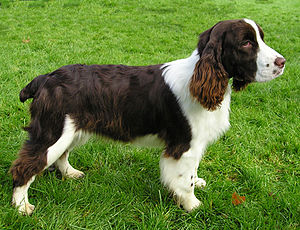
Spaniel / Racer / Moderne
Spaniel tilhører en undergruppe med hunde som bliver avlet som apporterende jagthunde, men som oprindelig var såkaldte stødende jagthunde af setter typen. Flere racer regnes også primært som stående jagthunde, og bliver derfor listet blandt disse af FCI. Nogen racer fungerer imidlertid kun som selskabshunde i dag, og listes derfor blandt disse.